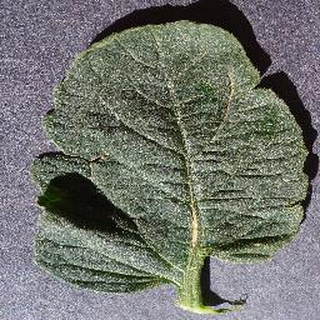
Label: healthy_tomato